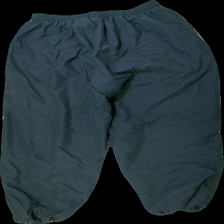
View: back
Type: Trousers
Category: Unisex
Brand: Nike
Colors: Grey
Material: 100% polyester
Cut: Regular
Size: XL
Season: All
Trend: Sports
Holes: Major
Damage: hole
Damage location: middle center
Price range: <50
Recommended usage: Export